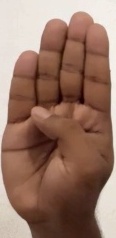
ASL sign: B